Stewart Granger

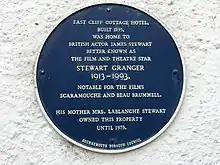
Blue plaque to Granger in Bournemouth, Dorset

When he became an actor, he was advised to change his name in order to avoid being confused with American film star James Stewart. "Granger" was his Scottish grandmother's maiden name. Offscreen friends and colleagues continued to call him Jimmy for the rest of his life, but to the general public he became Stewart Granger.